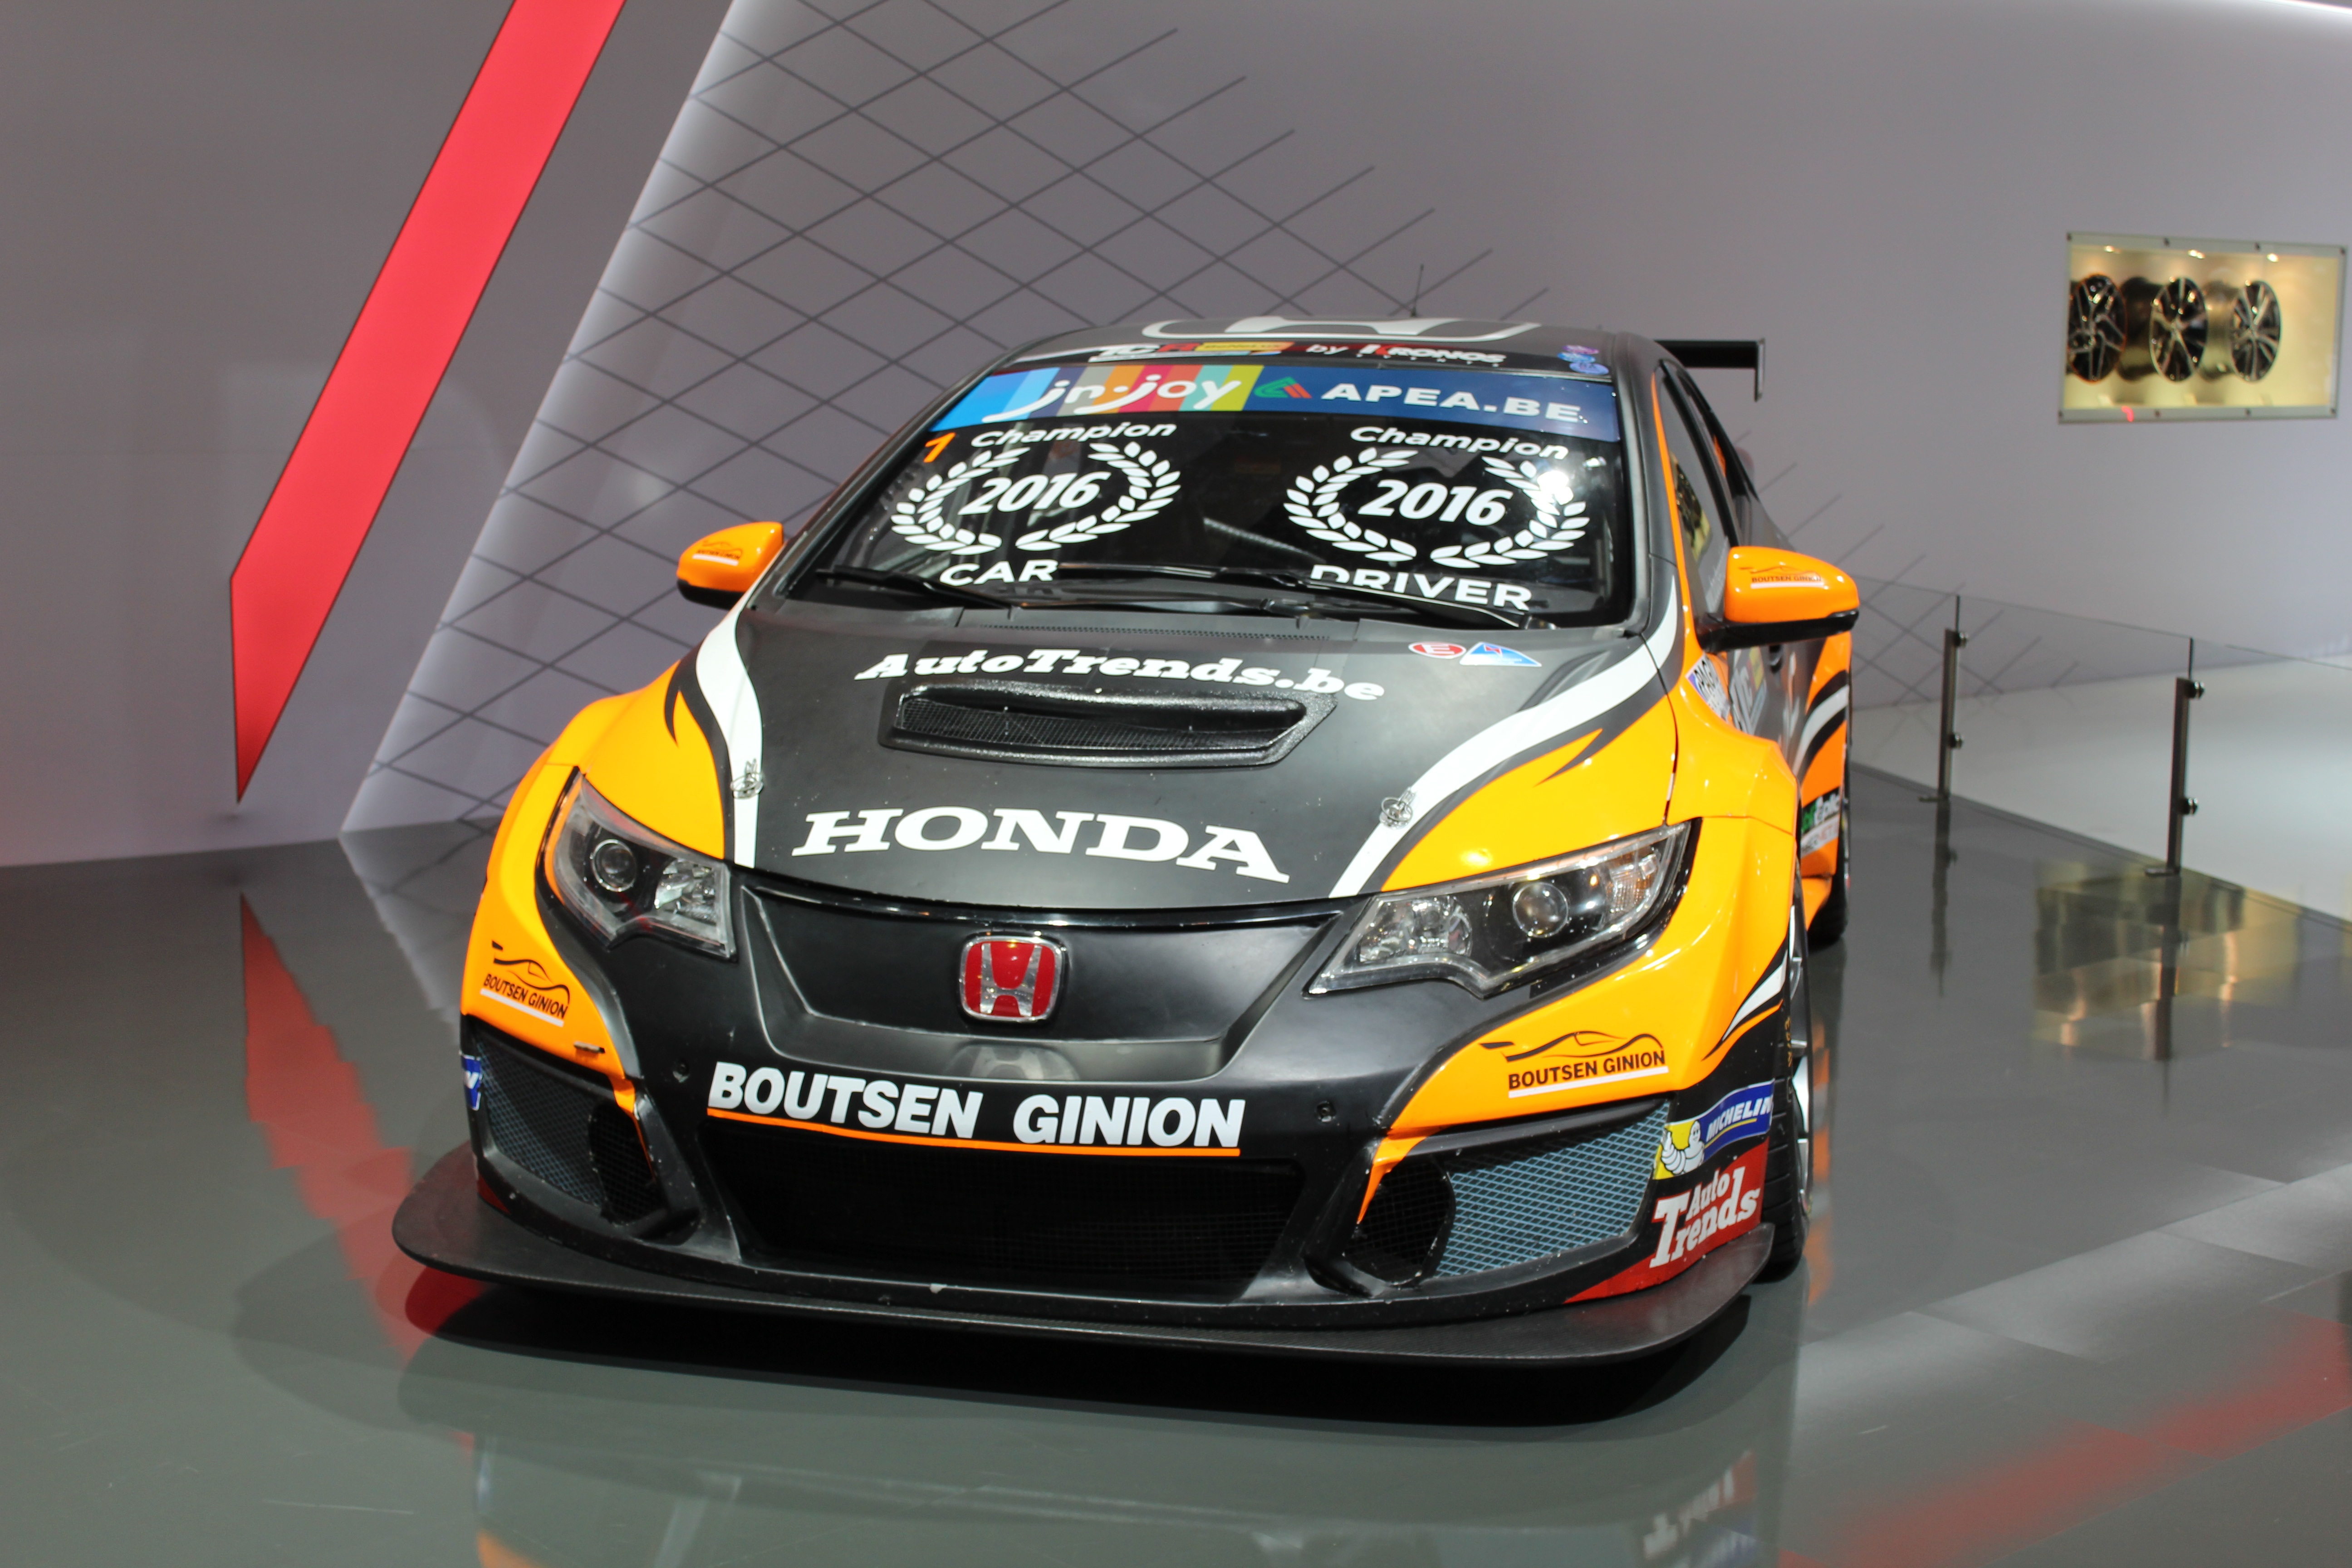
car, wheel, vehicle, sports car, bumper, supercar, brussels, sports, racing, sedan, honda, motorcycles, motorsport, model car, auto show, land vehicle, touring car, auto racing, automobile make, automotive exterior, compact car, automotive design, mid size car, rallycross, car showroom